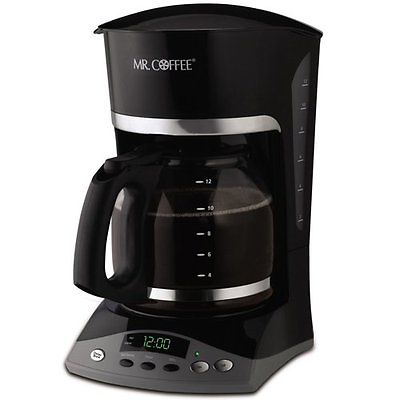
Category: coffee maker